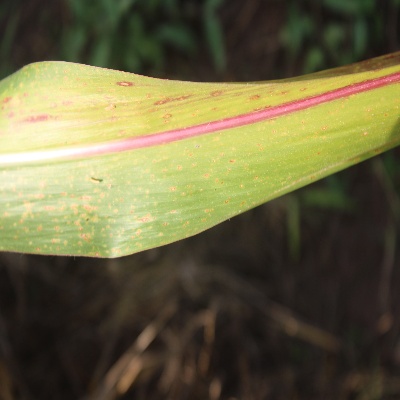
Crop: Maize
Condition: leaf blight